Strada statale 235 di Orzinuovi

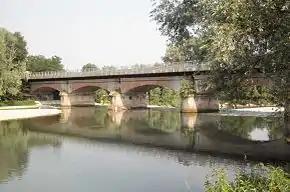
Bridge over the Oglio river by Orzinuovi

The road was created in 1959 with the following route: "Junction with the state road nr. 35 in Pavia – Crema – Junction with the state road n. 11 in Brescia." and a length of . The road was called "di Orzinuovi", from the name of a town located along it.